Bassae Frieze

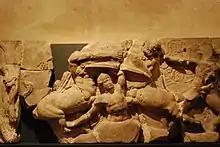
BM 530 The death of Kaineus

On the next four slabs, BM 525, BM 530, BM 528, and BM 527, the Greeks are meeting with little success. Each of the Greeks in this section bears some armour or weapon, but they seem to have been taken by surprise and are hard pressed to hold their own. One hero, BM 525:3, has lost his sword and now futilely arms himself with a small rock while retreating before a centaur. Elsewhere warriors hurry to the aid of comrades: 530:2, 52814. None of the Greeks achieves an unqualified victory. Rather than pitched duels, the mêlée breaks into multiple figure groups (BM 530:2, 3, 4, 5; BM 528:1, 2, 3; BM 527:1, 2, 3, 4) in which the distinction between victor and vanquished is often clouded. Appropriately for this kind of disorganized fight, the centaur attack employs weapons and tactics alien to the hoplites' traditional mode of combat. One centaur (BM 525:2) swings a tree branch; others (BM 53(1) and 5) use huge stones; still another (BM 527:2) kicks and bites. Emblematic of this portion of the Centauromachy is the death of Kaineus, BM 530, where the hero, invulnerable to conventional weapons, is disposed of by being buried alive.